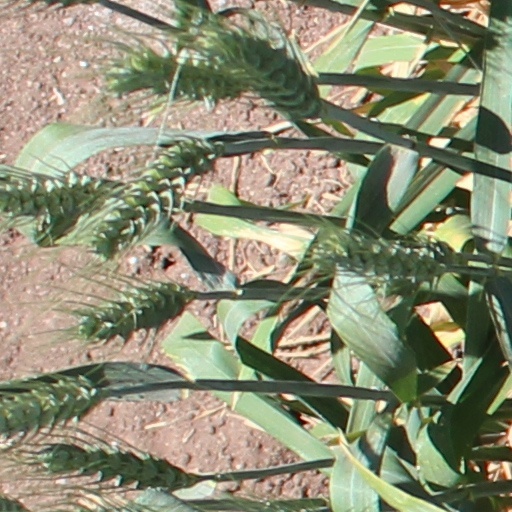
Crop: wheat